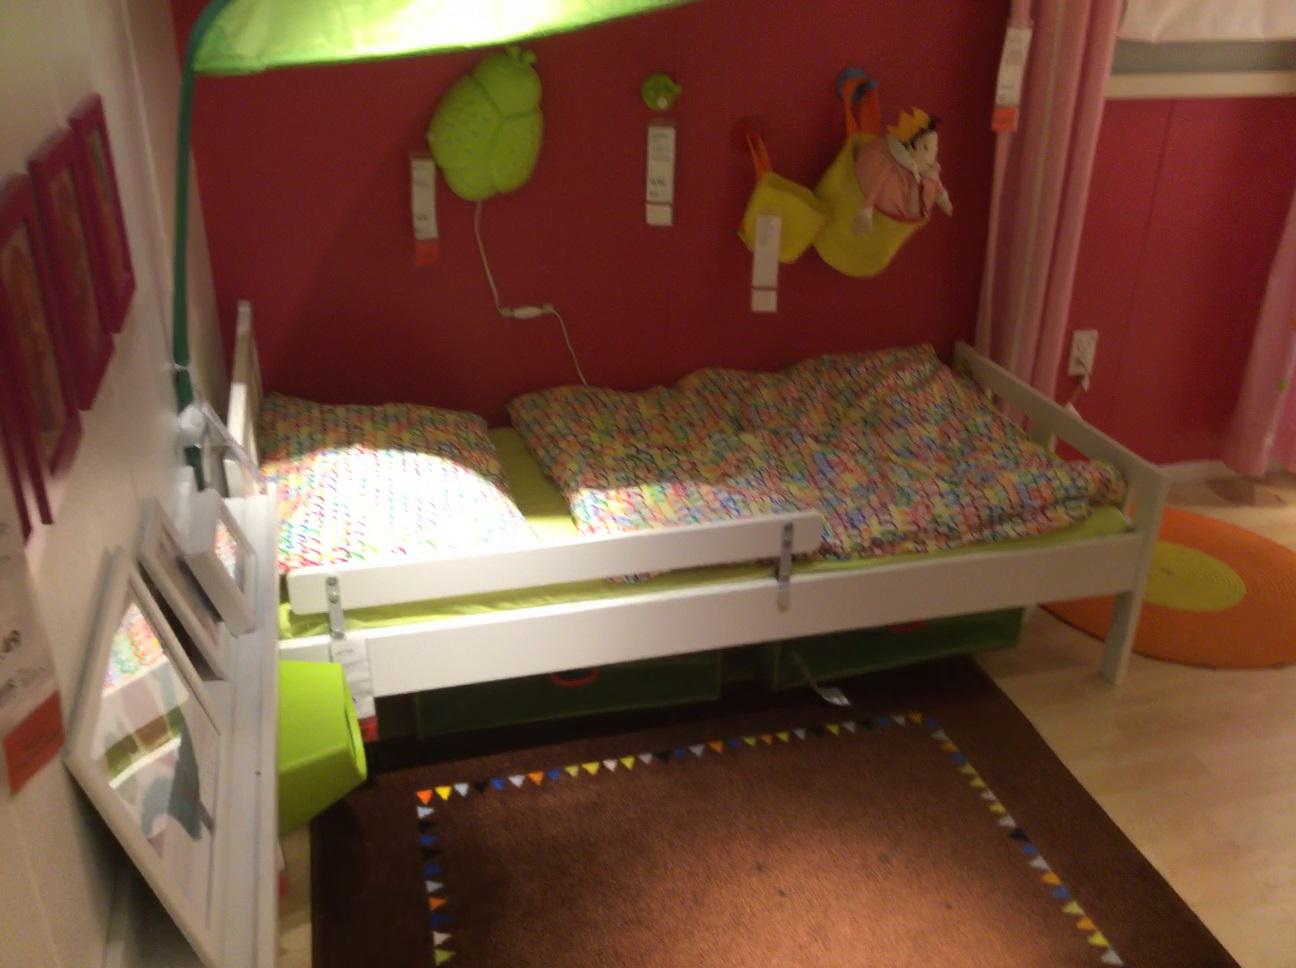
Question: Can the bag fit in front of the carpet from the world's perspective? Final answer should be yes or no.
Answer: Yes